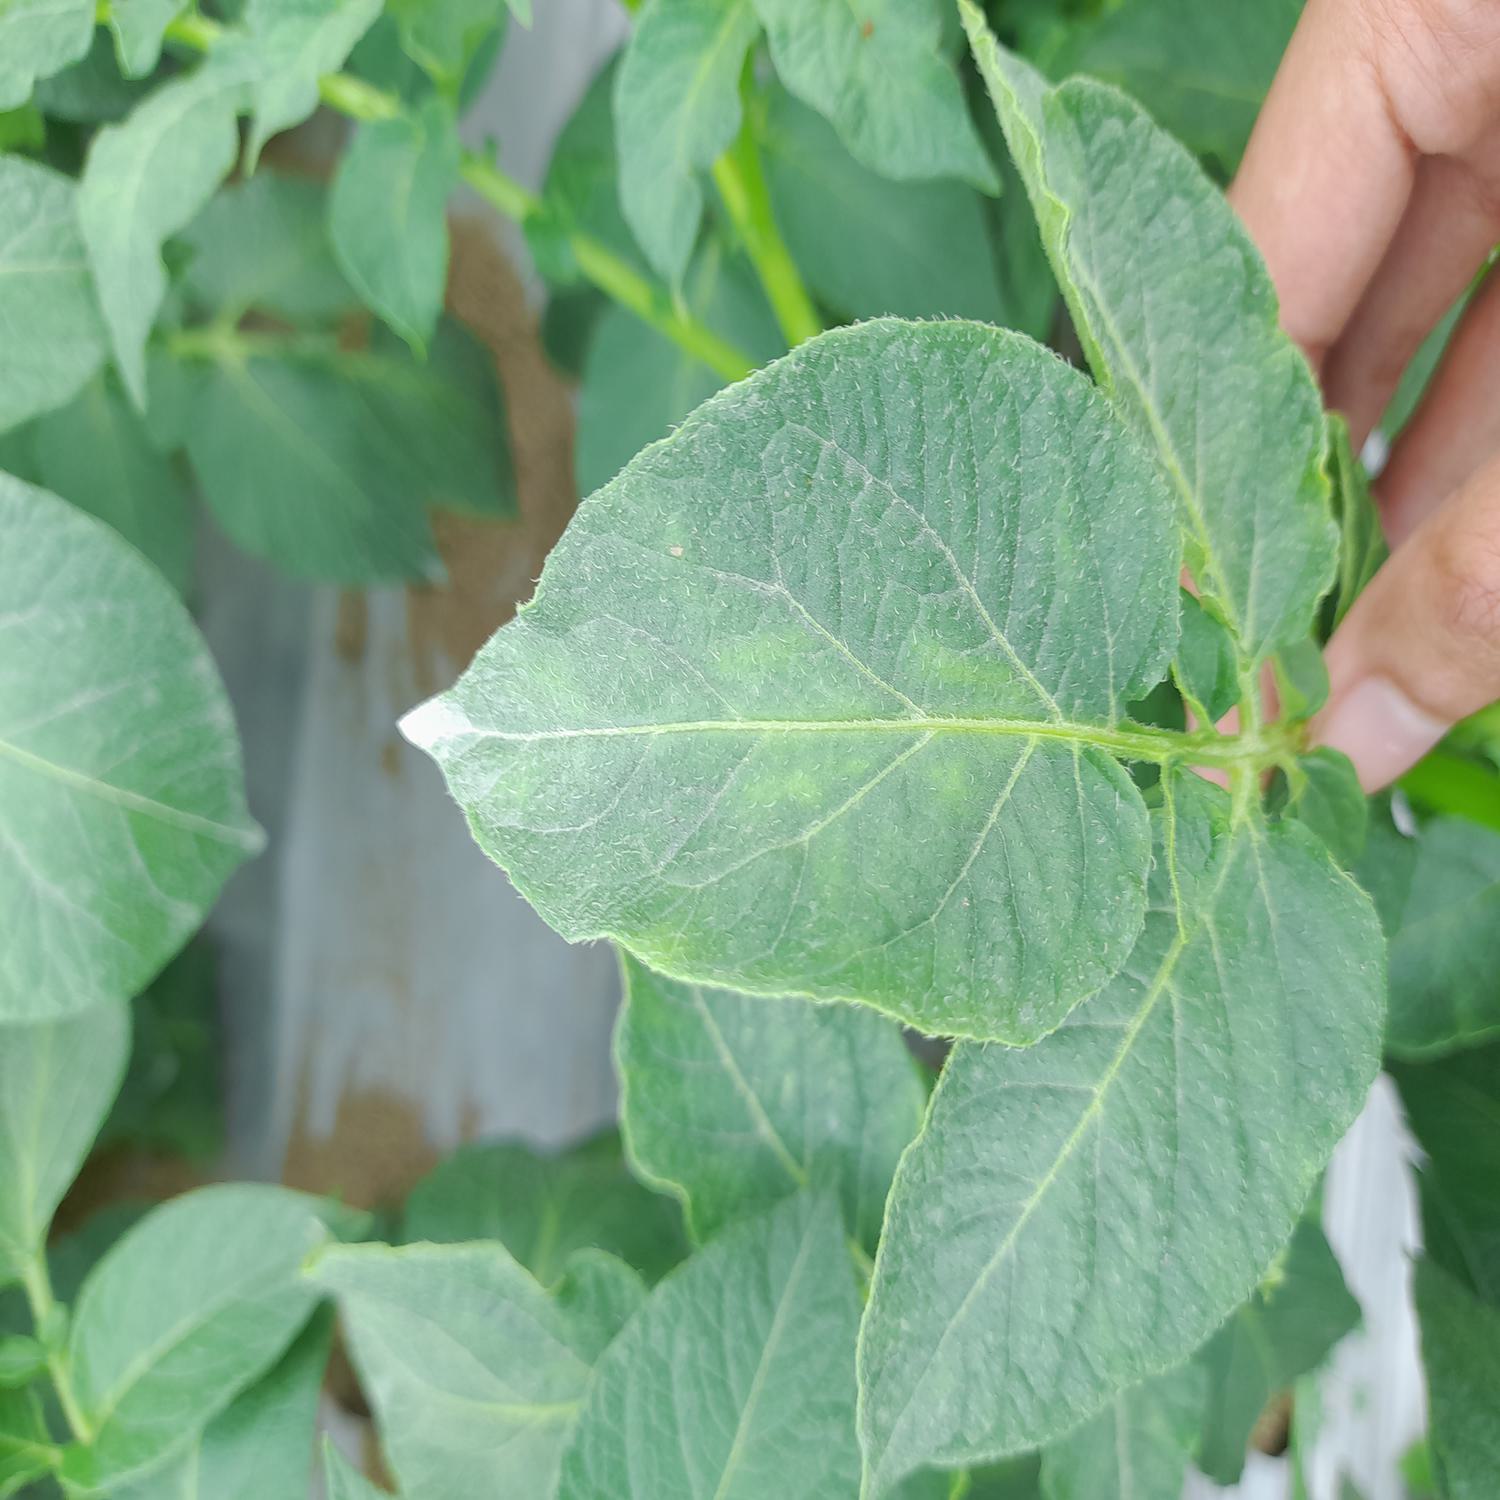
Label: Virus